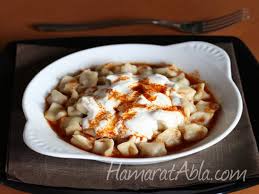
Yemek: manti